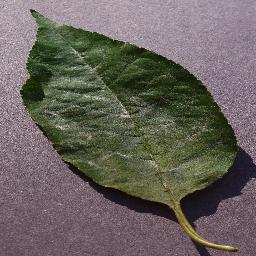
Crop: cherry
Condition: (including_sour)_powdery_mildew